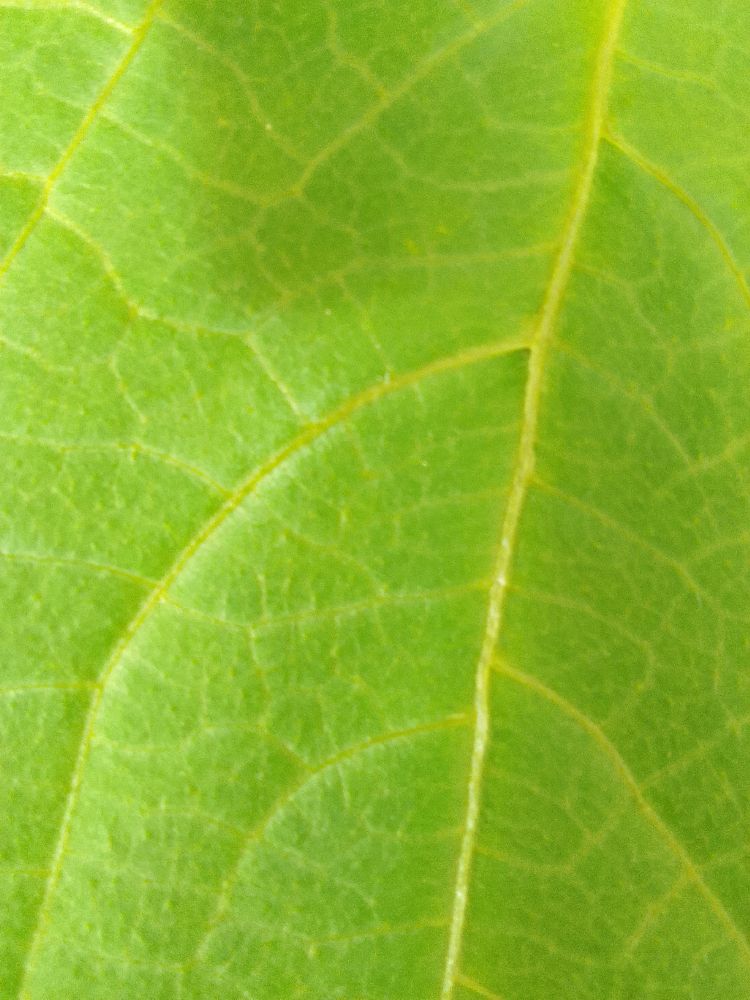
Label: healthy